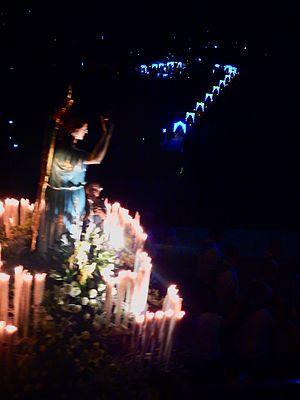
Un ange gardien est une forme d'esprit tutélaire dans la tradition du catholicisme mais son existence ne fait pas partie des articles de foi.